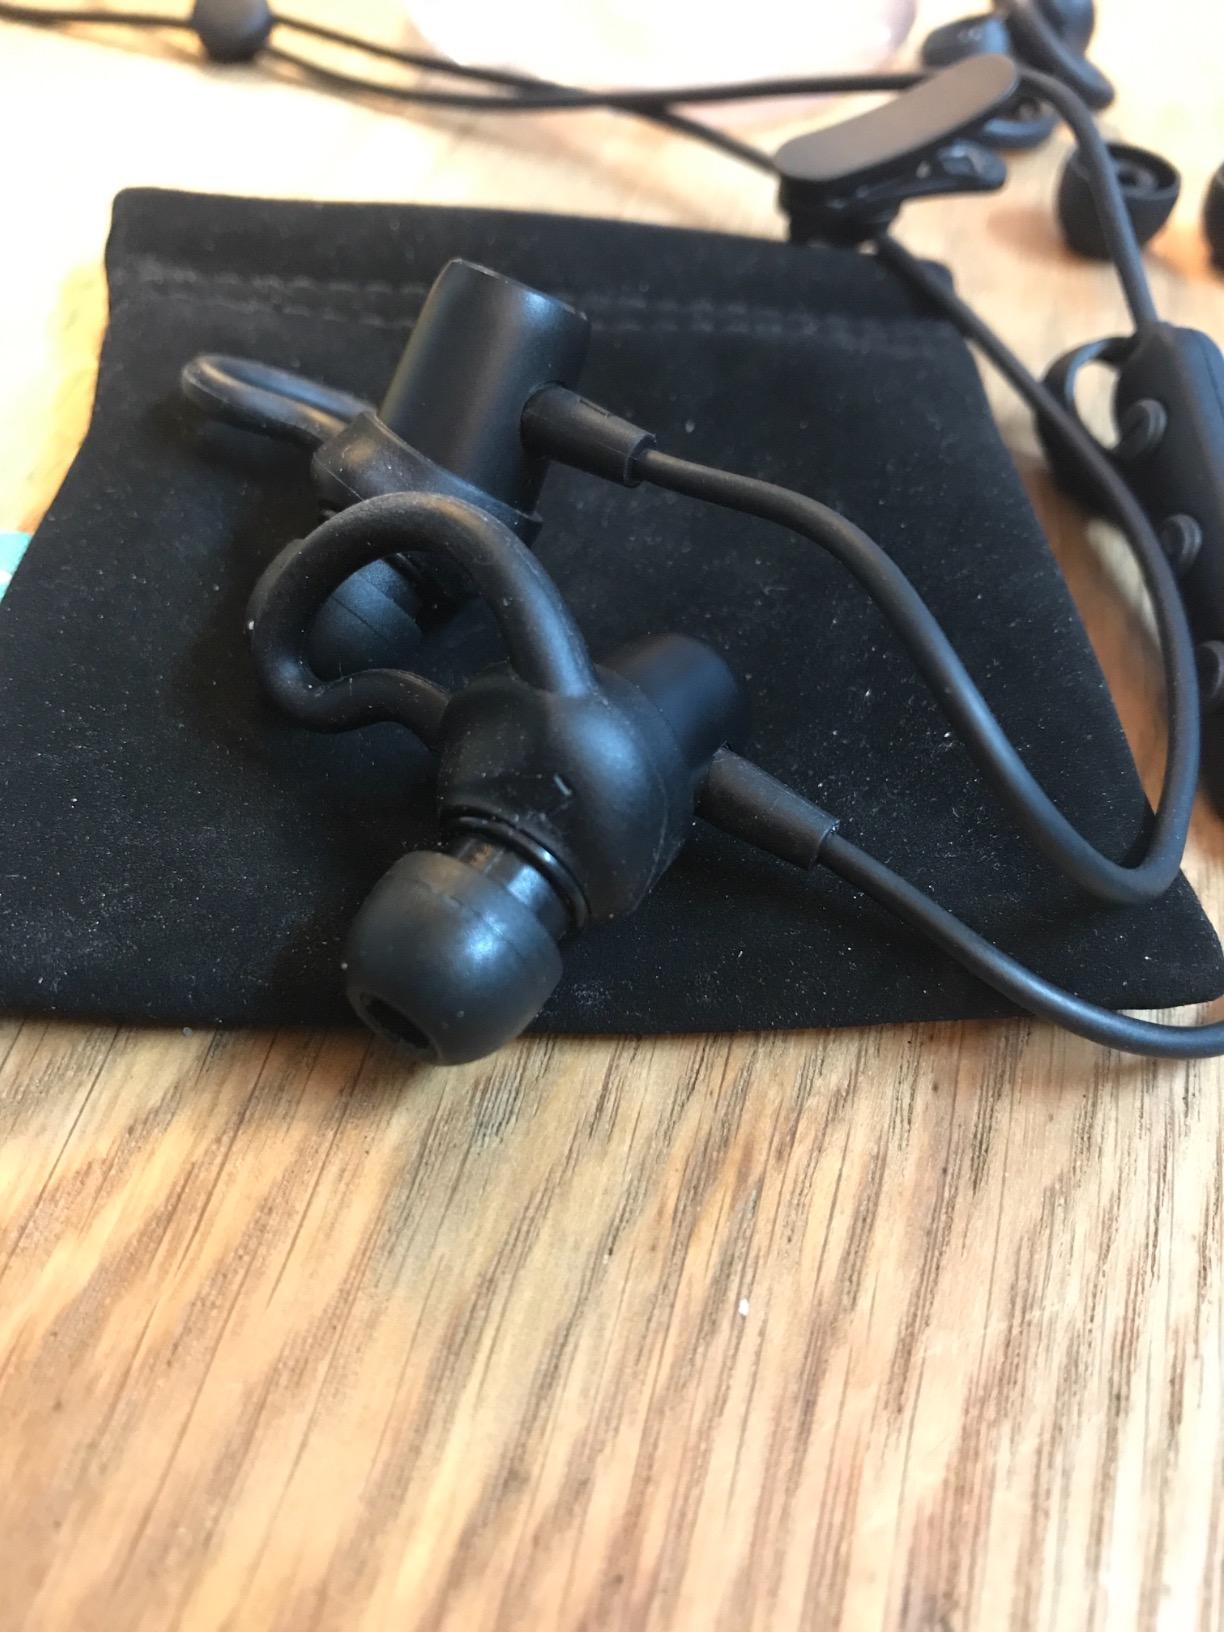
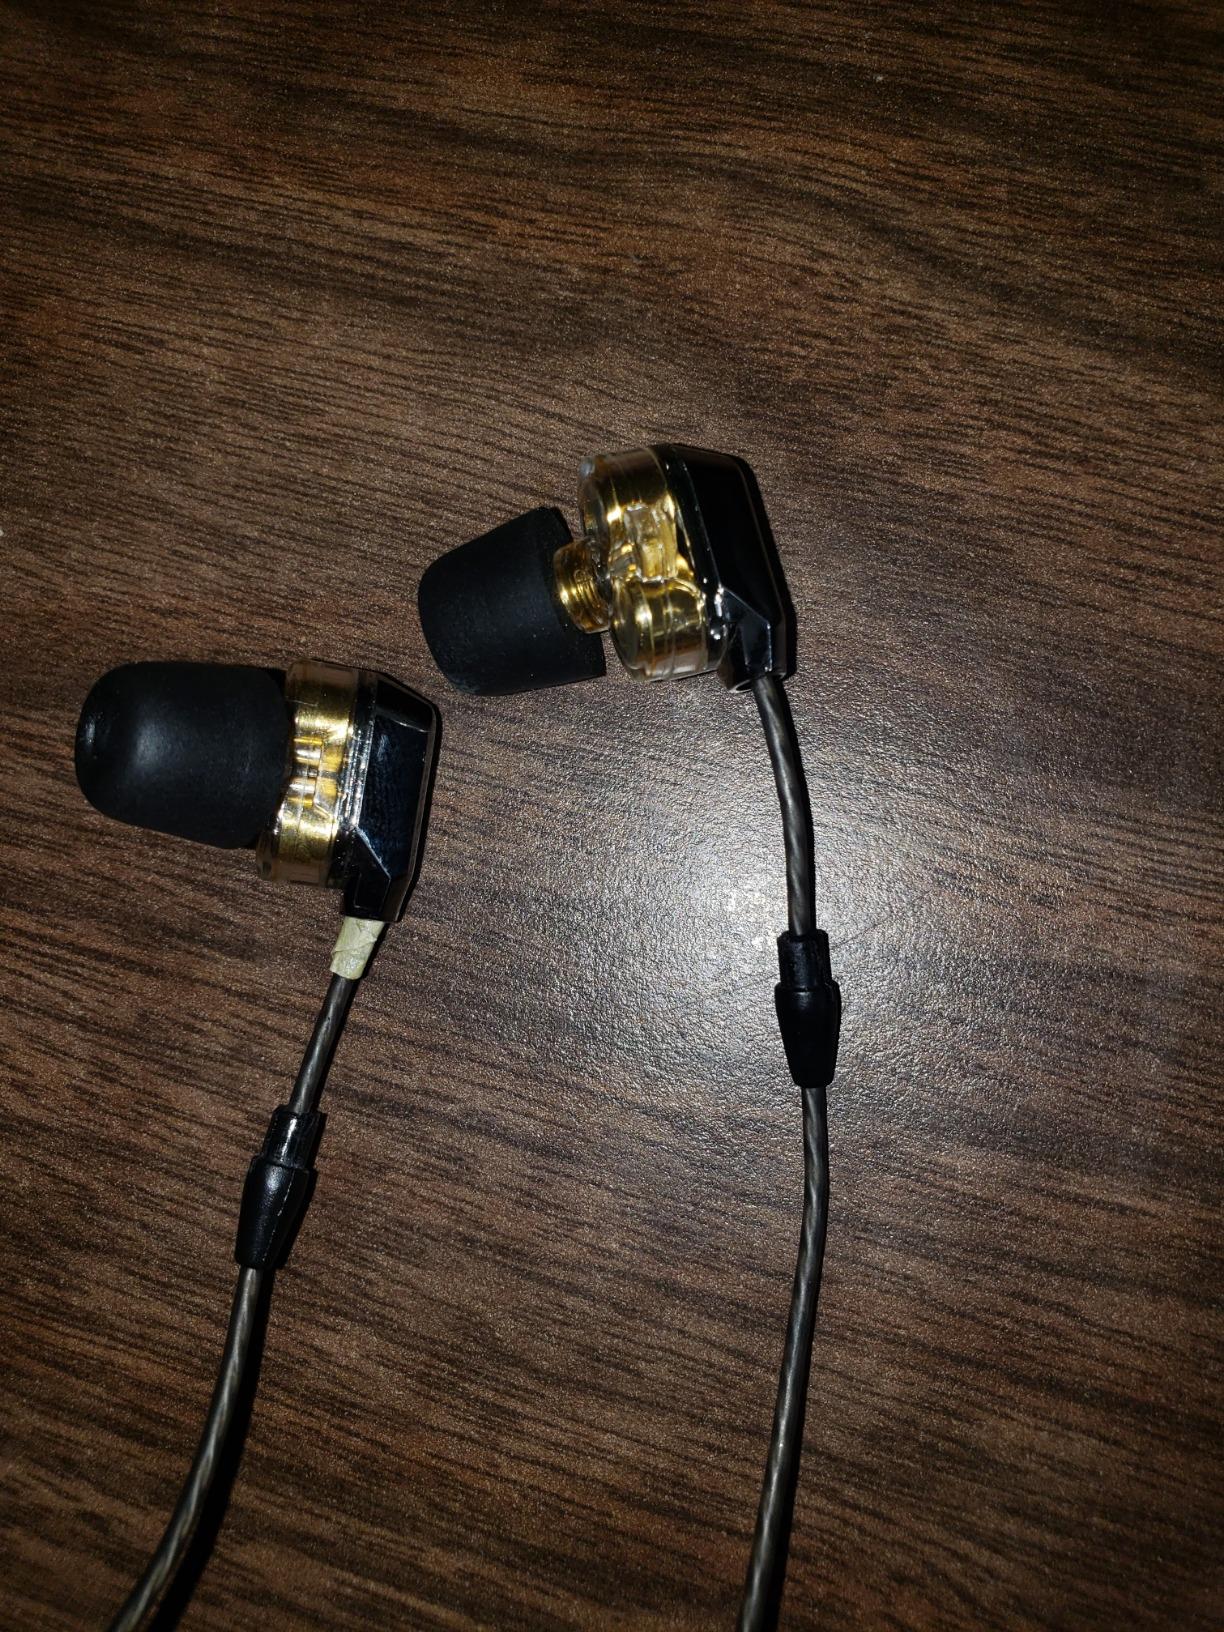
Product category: headphones
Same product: no